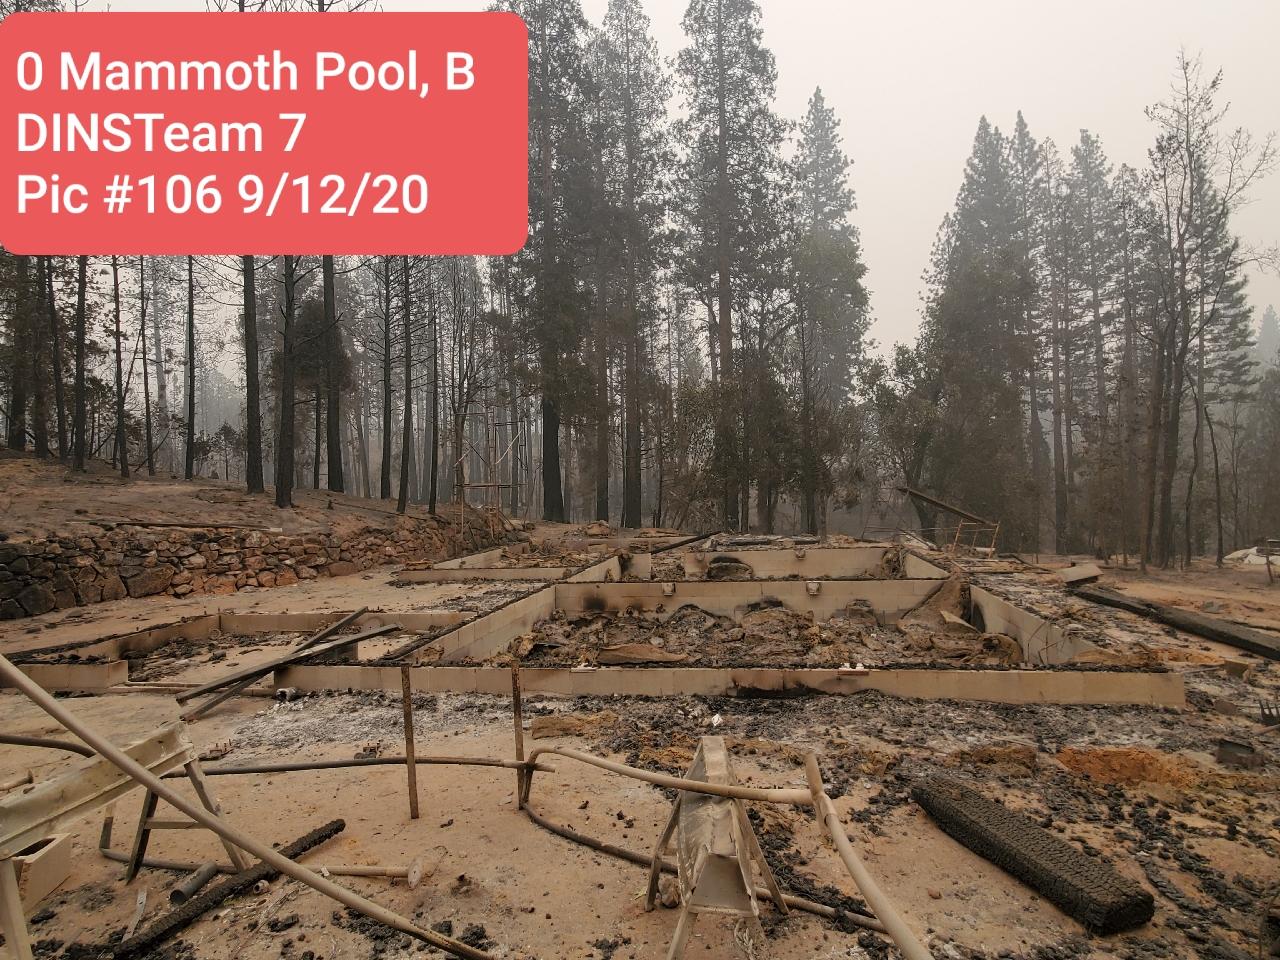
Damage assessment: destroyed